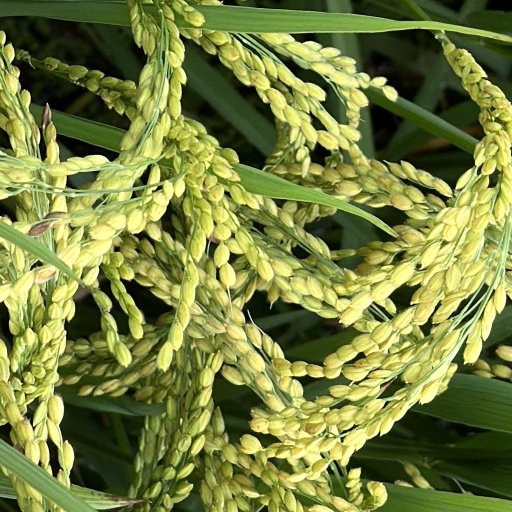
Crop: rice